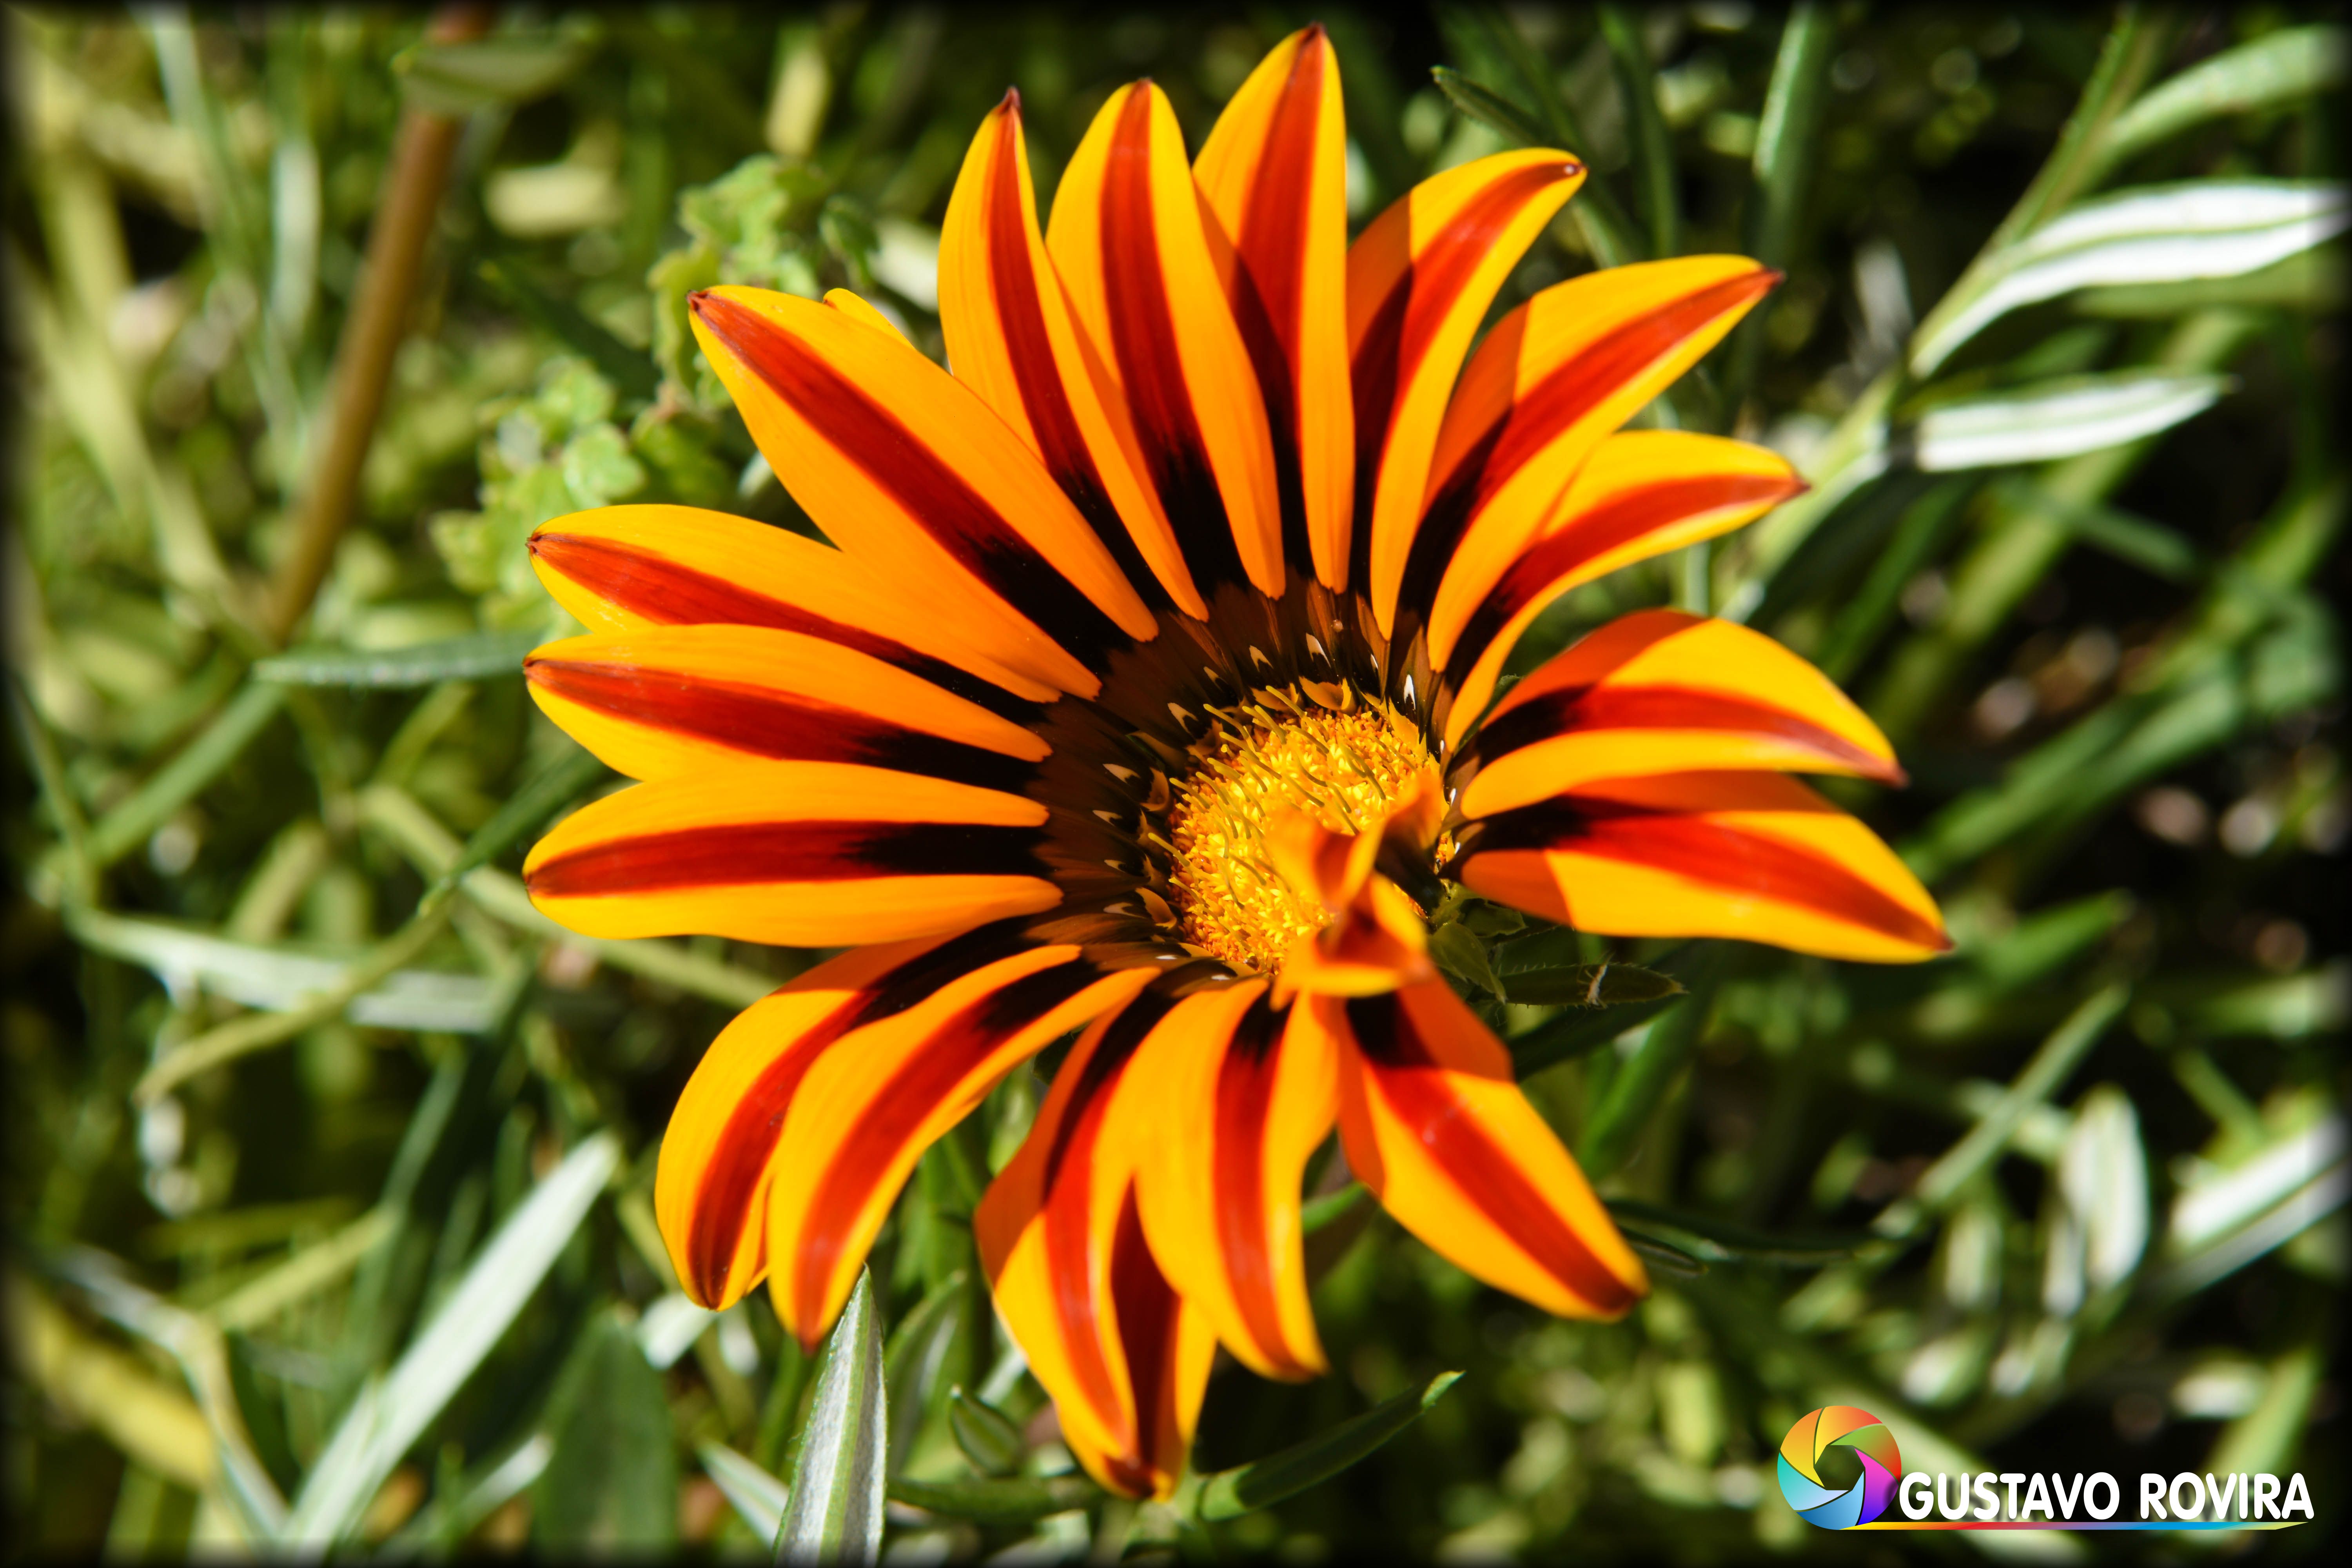
varios, flower, flora, plant, wildflower, daisy family, annual plant, coneflower, petal